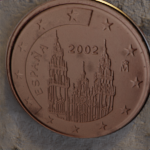
Coin value: 2cents
Country: es
Edition: 2002